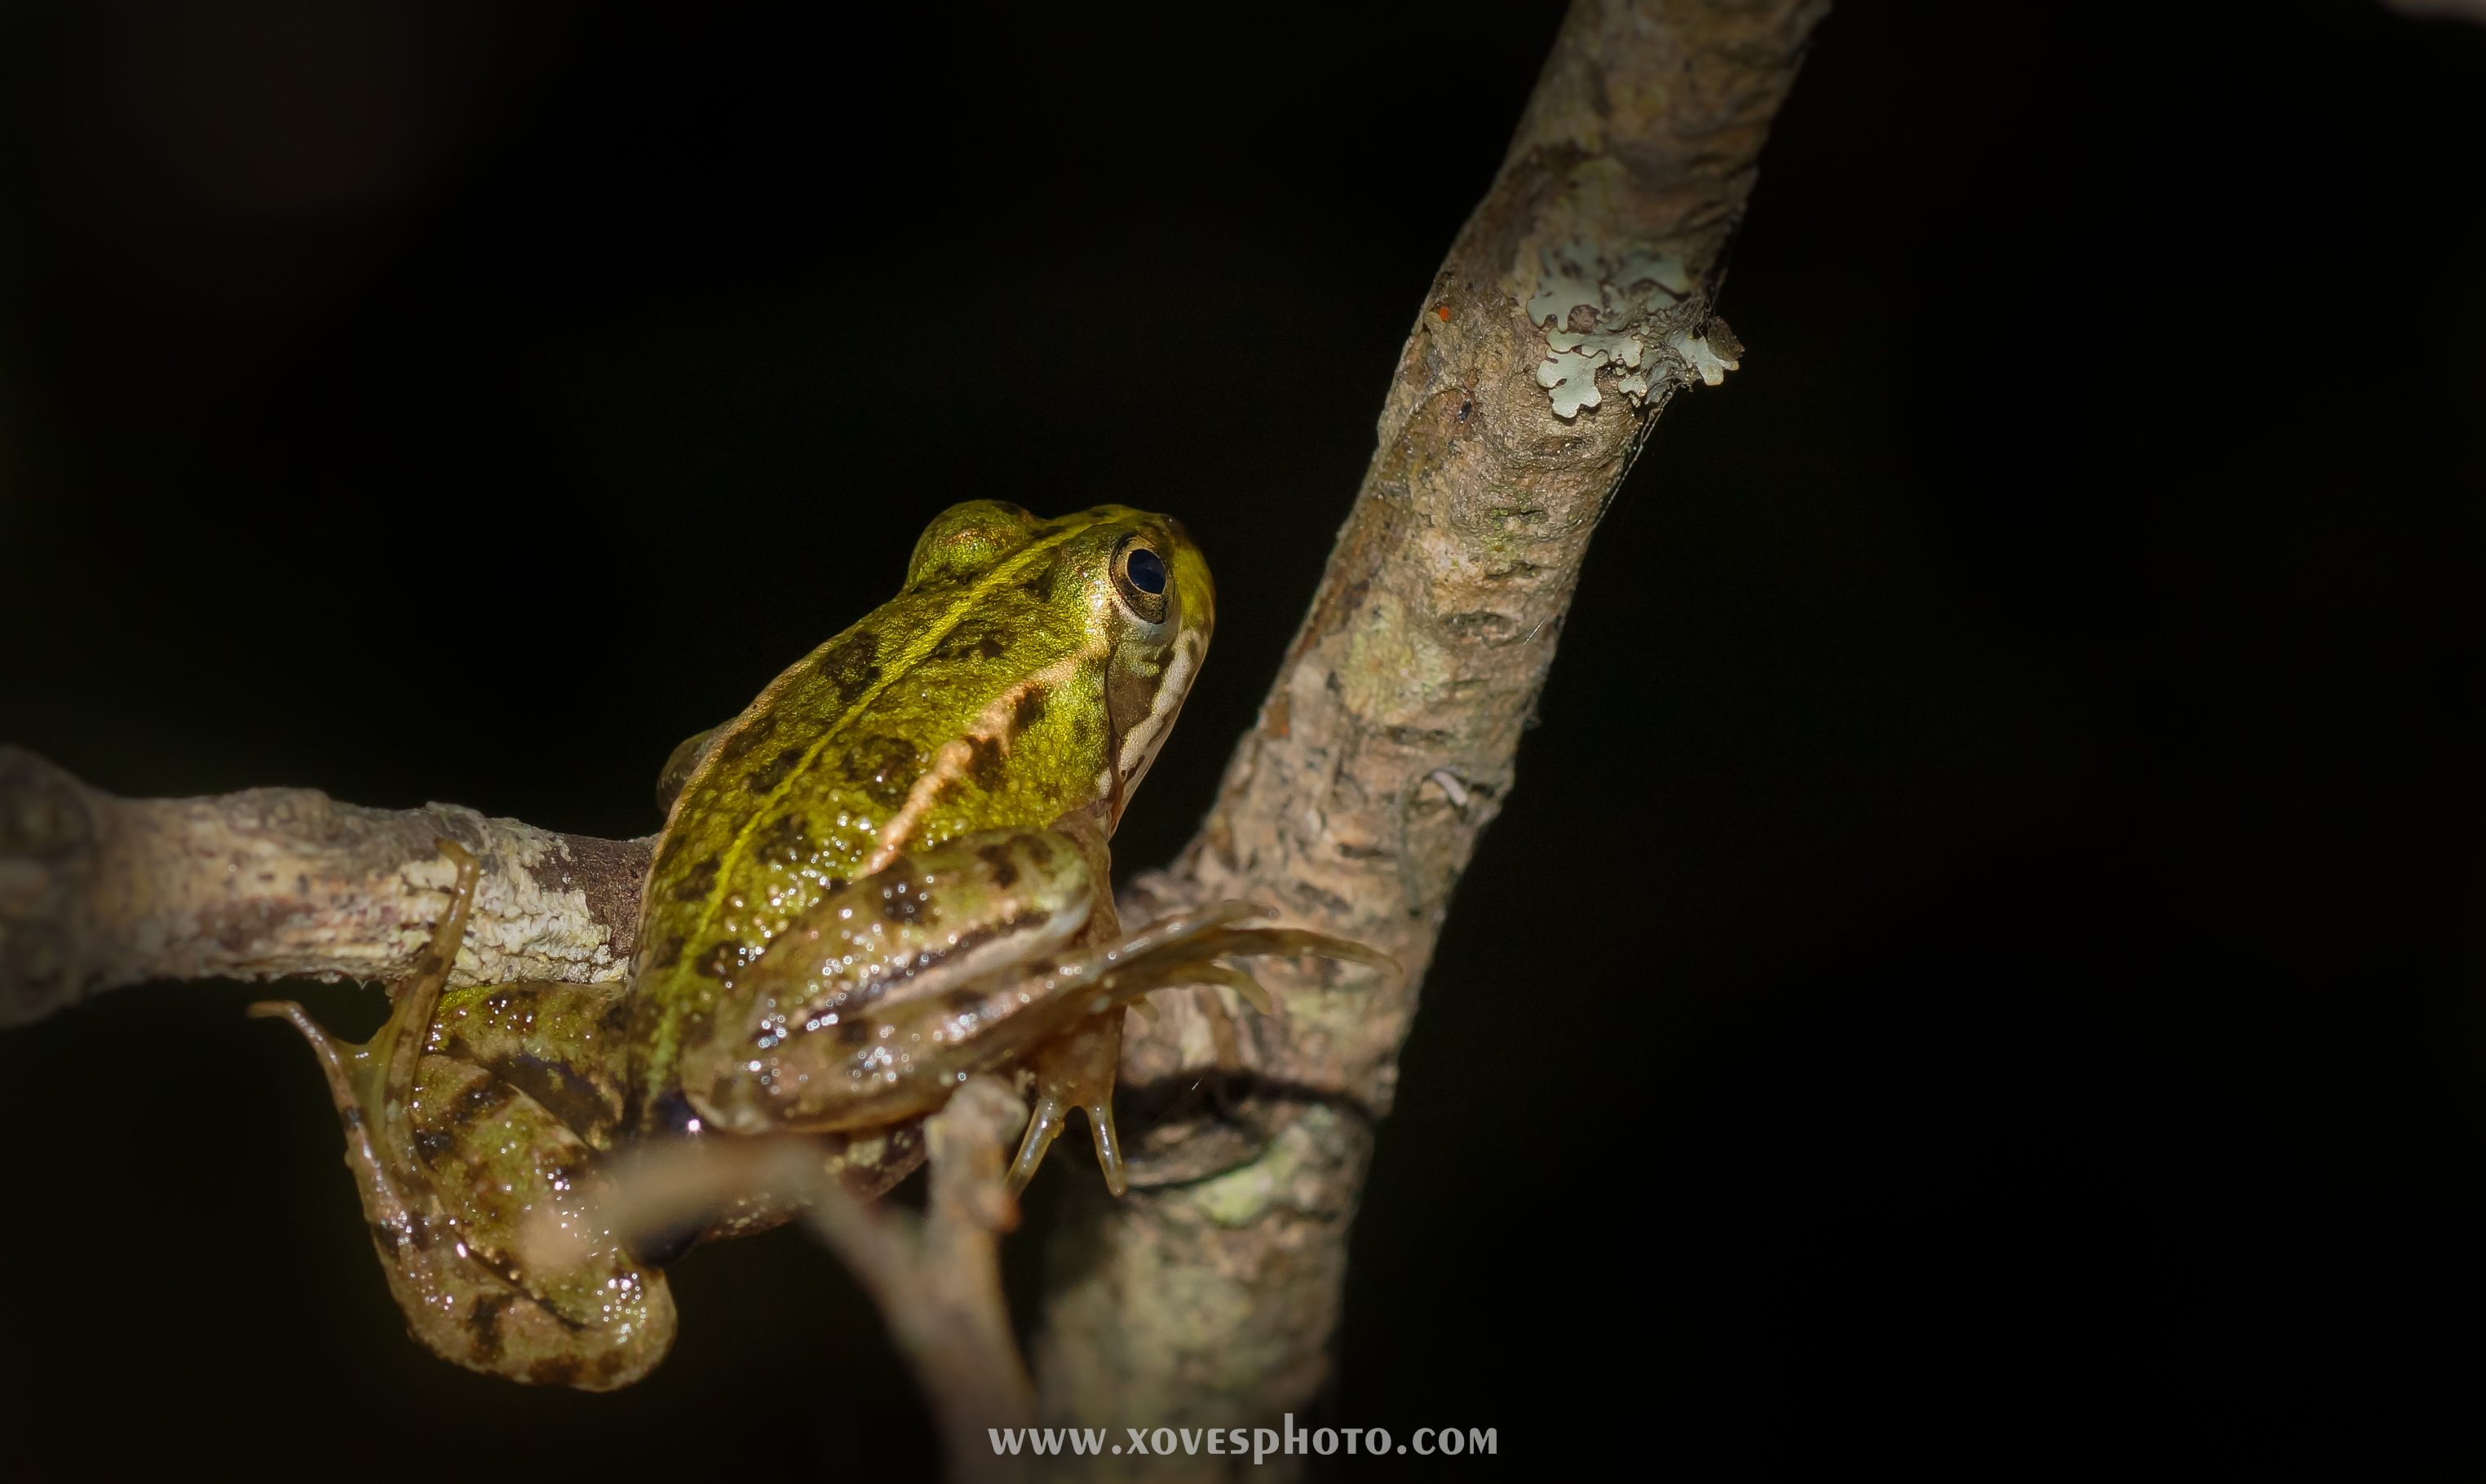
nature, macro, frog, reptile, amphibian, fauna, tree frog, close up, 100mm, animals, vertebrate, naturaleza, a77, rana, ggl1, gaby1, xovesphoto, animales, sonya77, minolta100mm, macro photography